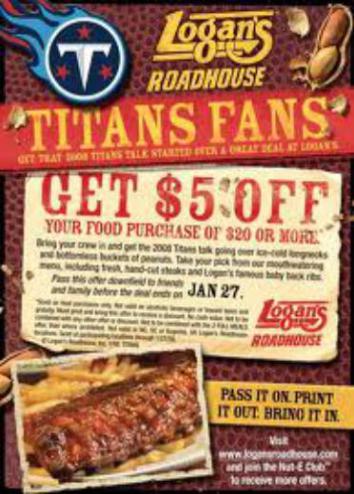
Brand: logan's roadhouse
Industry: Food